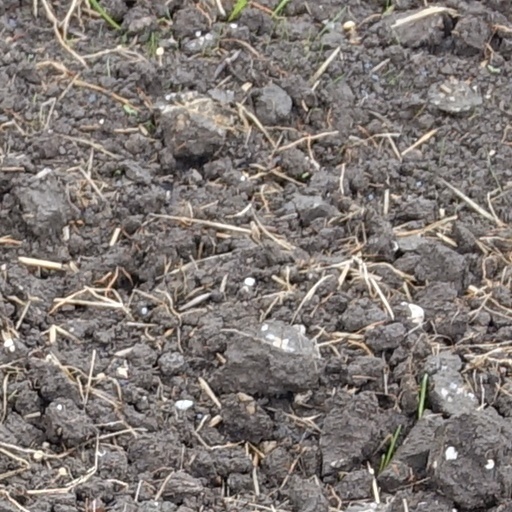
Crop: wheat